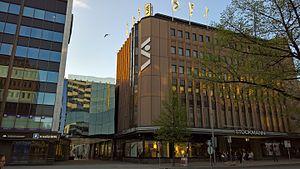
La rue Hämeenkatu est la rue principale de Tampere en Finlande.